Elisabeth Toscani

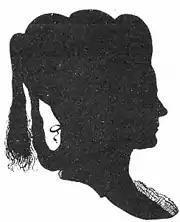
Elisabeth Toscani

Anna Elisabeth Toscani (born 1761, died 1799), née Endemann, was a German actress. She was a student of Friederike Sophie Seyler and was one of the leading actresses of the Mannheim National Theatre from 1779 to 1784. She is also notable for being the first "Amalia" in the original performance of Friedrich Schiller's "The Robbers" on 13 January 1782 at Mannheim.